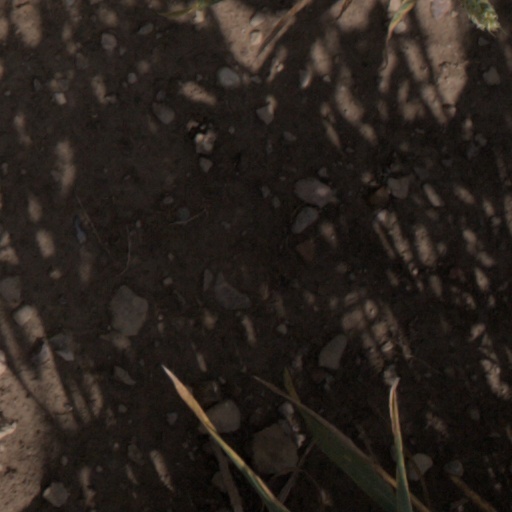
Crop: wheat